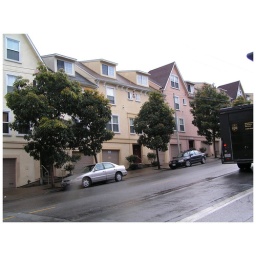
Diese Haeuser waren in einer Strasse gegenueber viktorianischen Haeusern./Those houses were in a street across from a row of Victorian buildings.